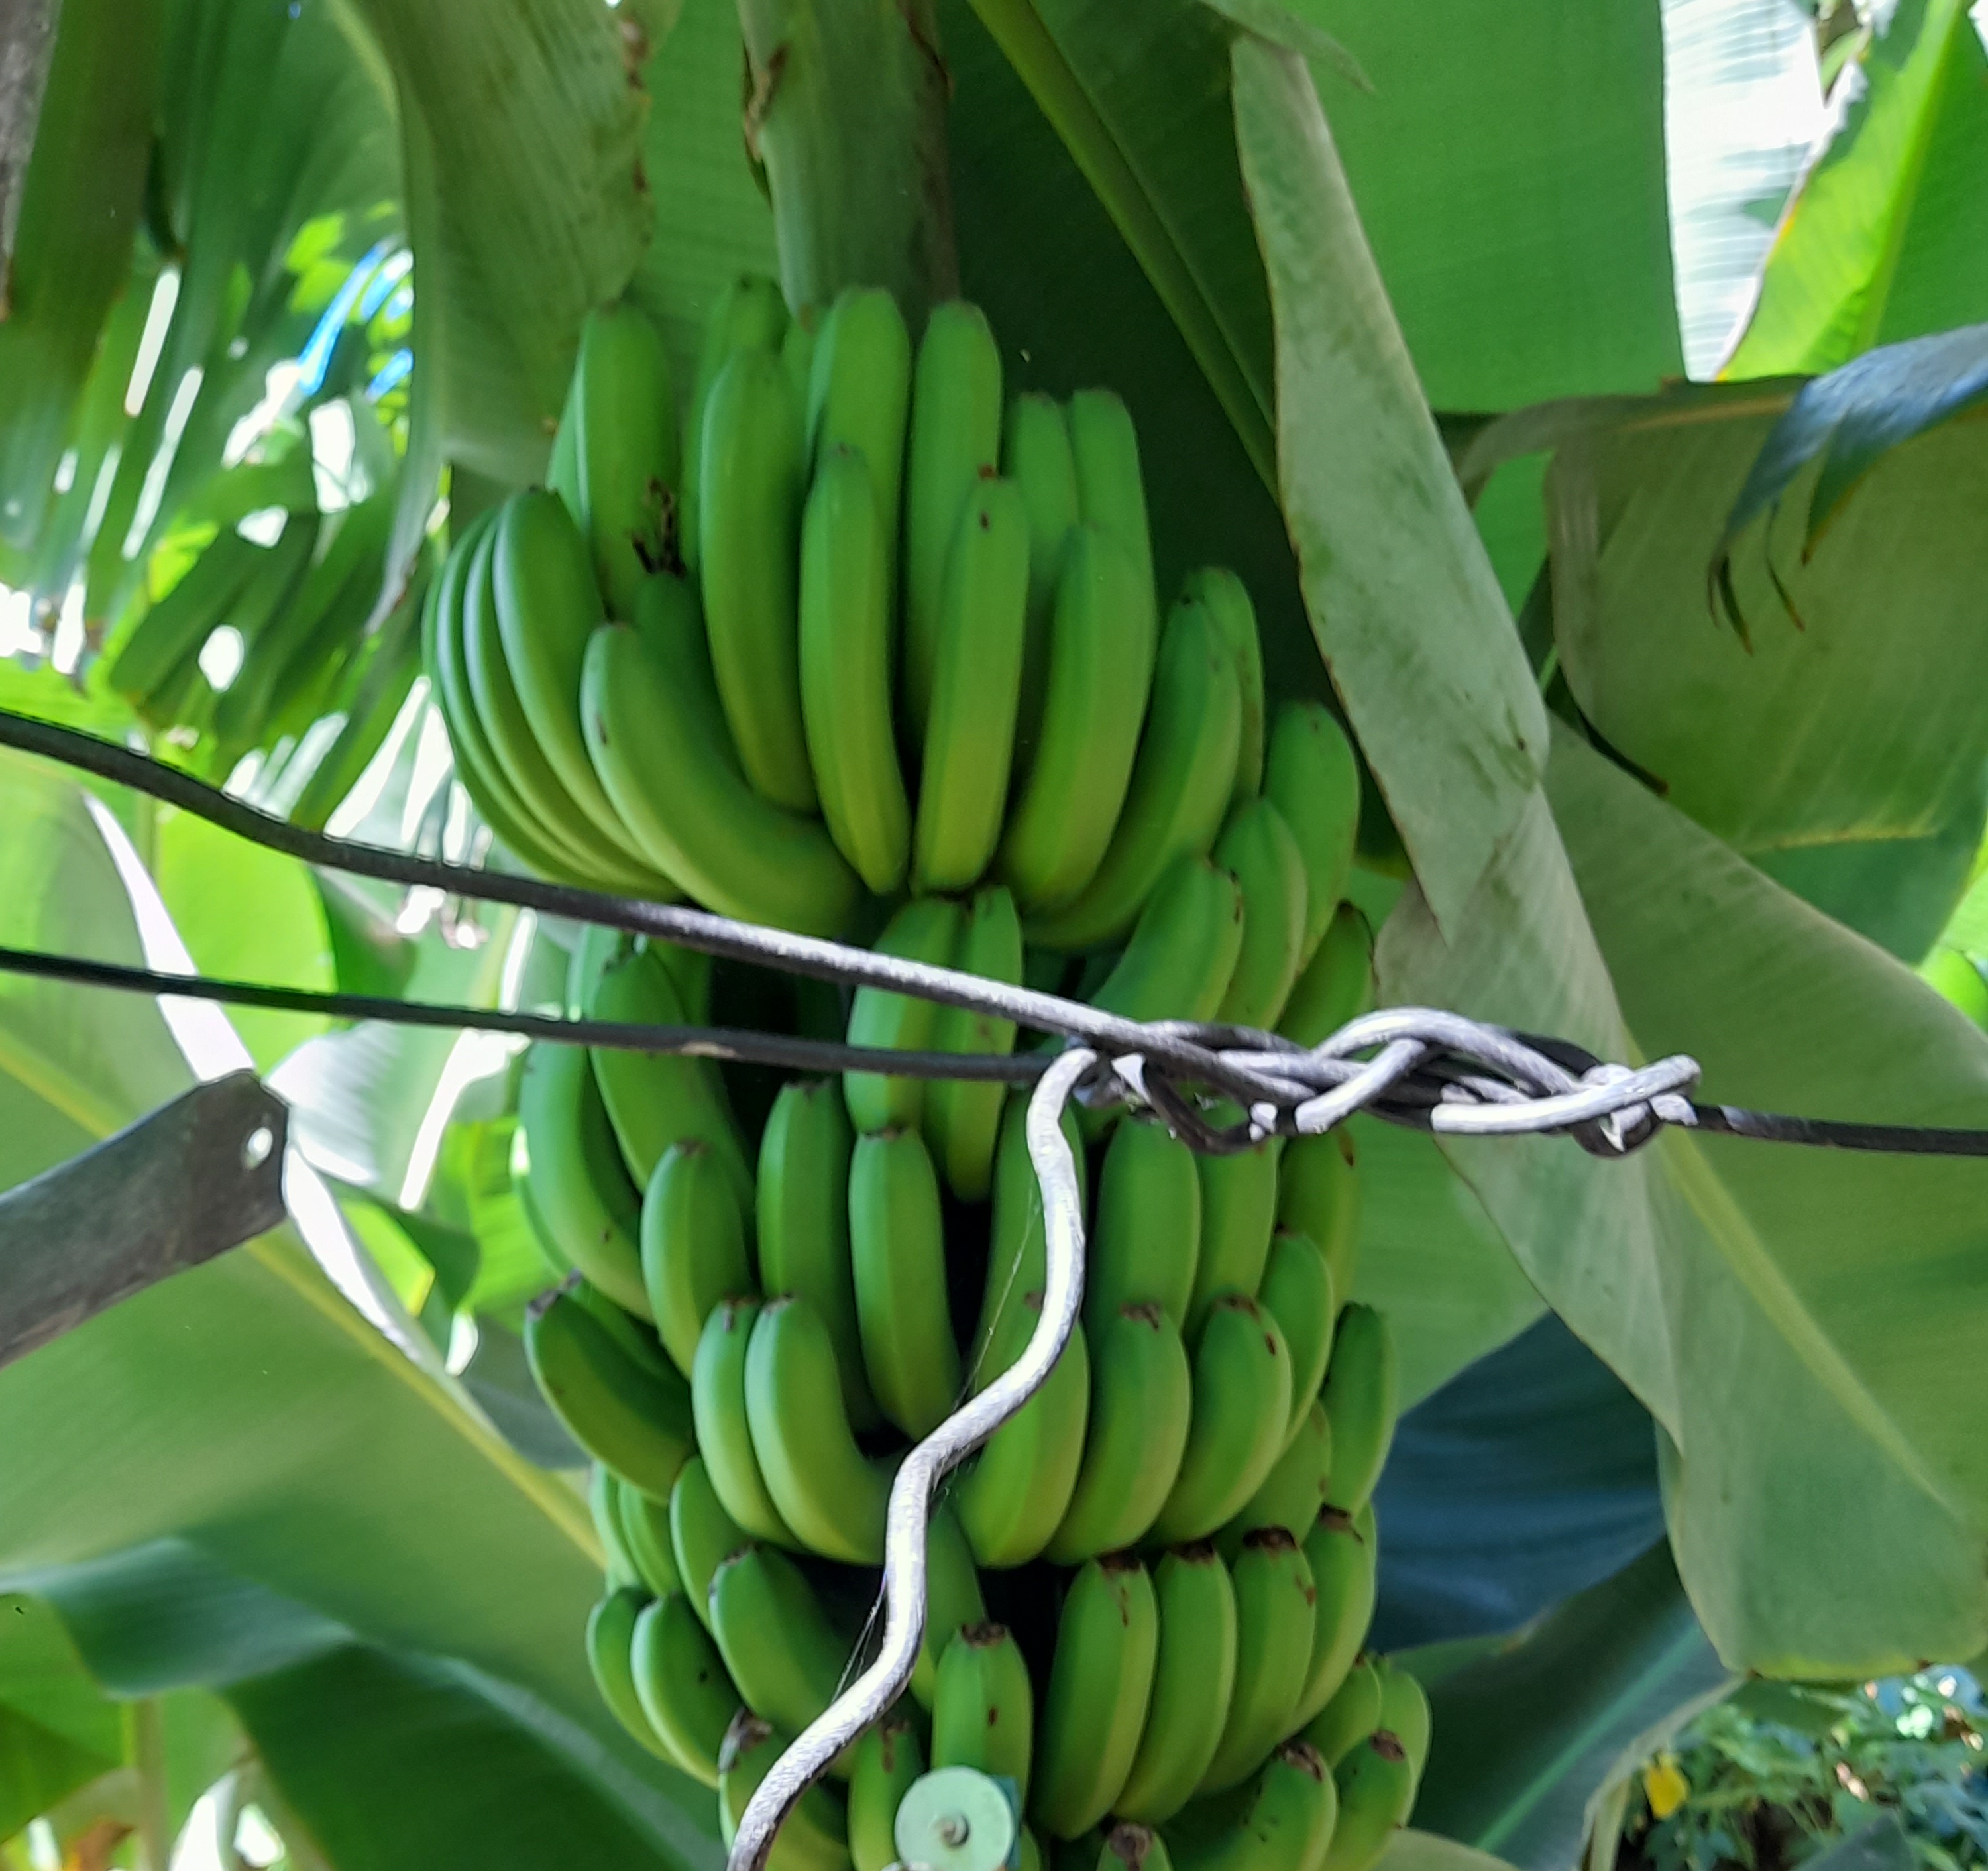
Label: Keep